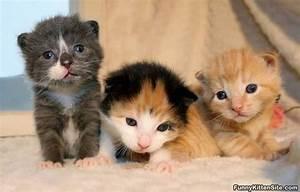
cat